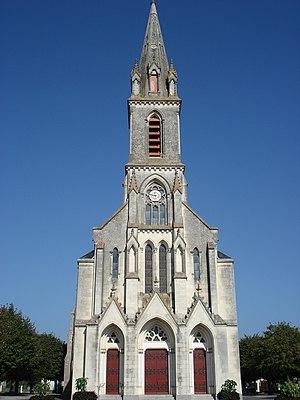
Saint-Sylvain-d'Anjou est une ville située dans le département de Maine-et-Loire, en région Pays de la Loire, et une ancienne commune française devenue, le 1ᵉʳ janvier 2016, commune déléguée de la commune nouvelle de Verrières-en-Anjou.
La liste des églises de Maine-et-Loire recense de la manière la plus complète possible les églises, cathédrale et basiliques situées dans le département français de Maine-et-Loire.